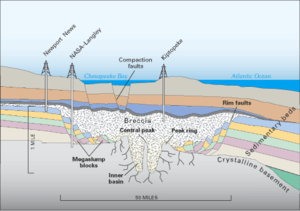
Le cratère de la baie de Chesapeake est un cratère d'impact formé par une météorite qui a heurté la côte est du continent nord-américain il y a environ 35 millions d'années, durant le Priabonien. C'est l'un des mieux conservés parmi les cratères d'« impact humide », c'est-à-dire les cratères causés par la chute d'une météorite en mer peu profonde. L'accumulation continue de sédiments par-dessus les décombres du cratère a contribué à façonner l'actuelle baie de Chesapeake.